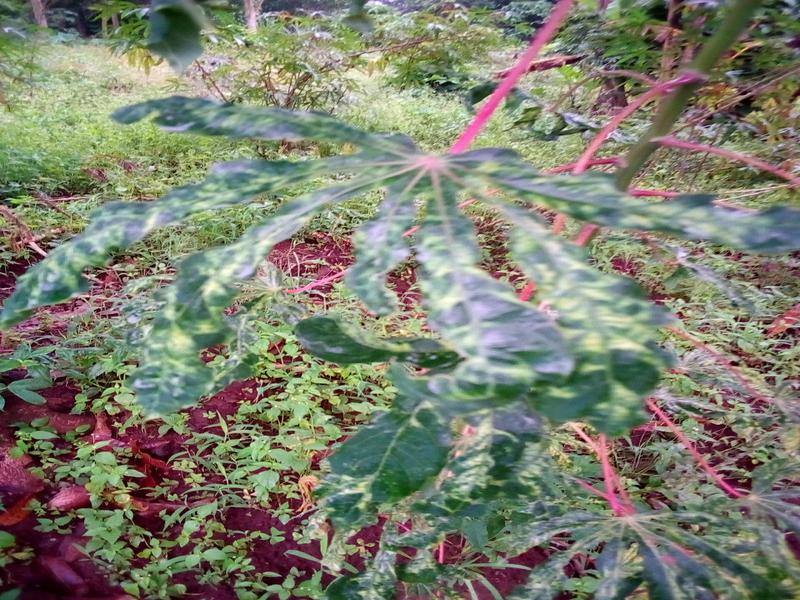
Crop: cassava
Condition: mosaic_disease